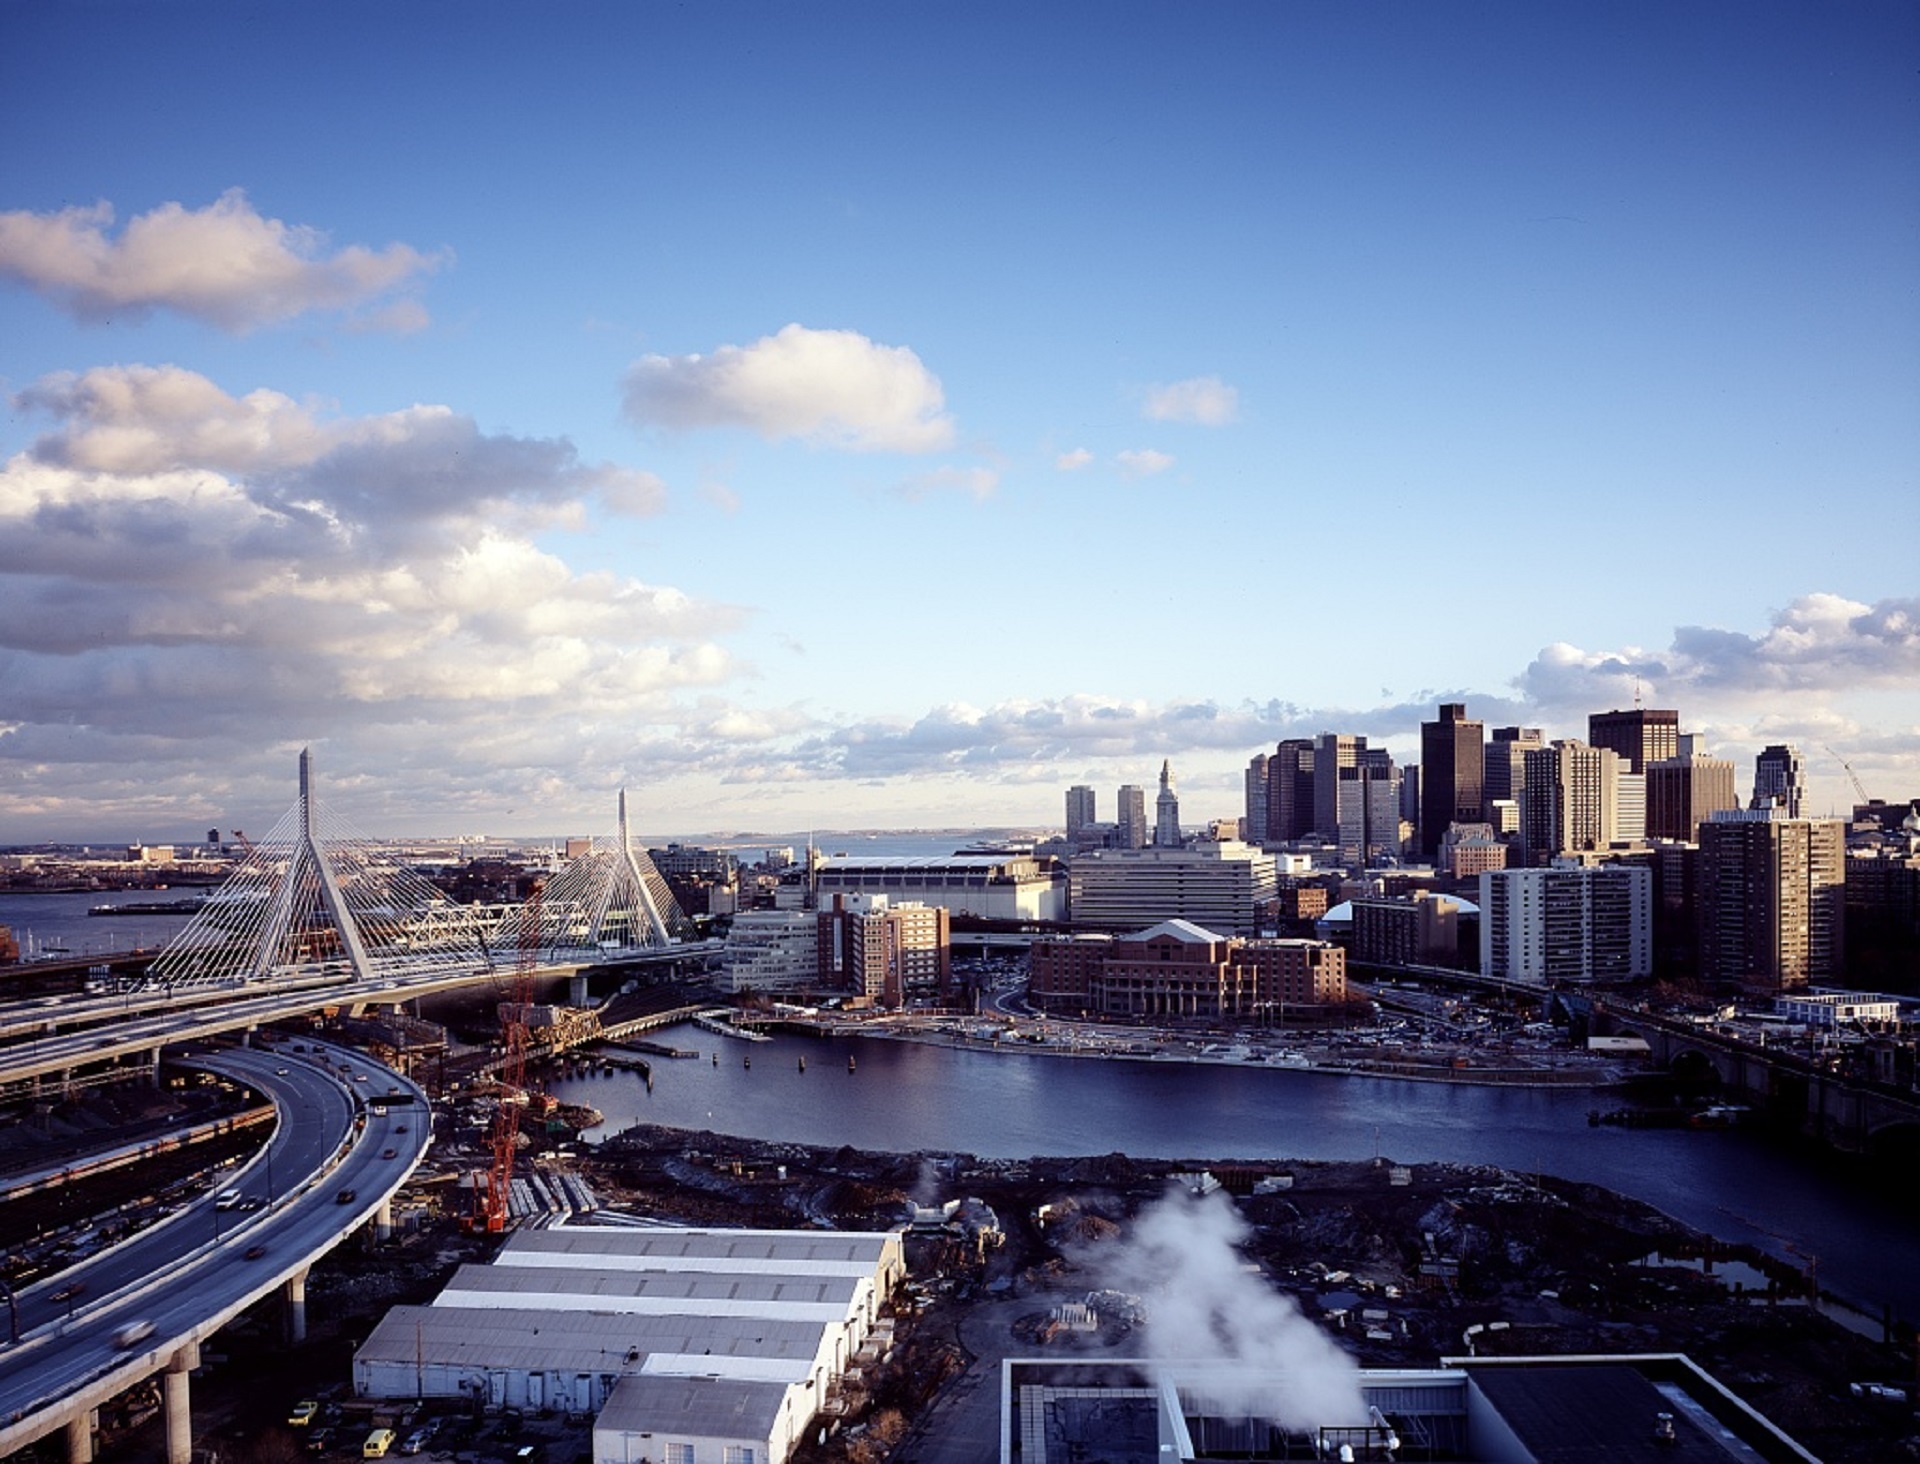
horizon, architecture, sky, sunset, bridge, skyline, night, photography, building, city, skyscraper, urban, river, cityscape, panorama, downtown, dusk, evening, twilight, reflection, tower, usa, landmark, stadium, tower block, boston, metropolis, massachusetts, aerial photography, urban area, geographical feature, human settlement, atmosphere of earth